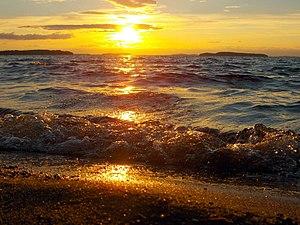
Joutseno est une ancienne municipalité située sur les rives du lac Saimaa dans le sud-est de la Finlande.